Hammouda Sabbagh

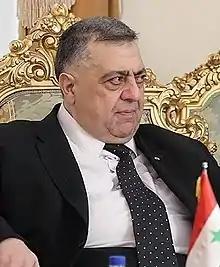
Sabbagh in 2017

Hammouda Youssef Sabbagh (born 10 February 1959) is a Syrian politician who served as Speaker of the People's Council of Syria from 28 September 2017 until 12 December 2024. He was the first Assyrian Christian to have held the post, and overall the second Christian to hold that post since Fares al-Khoury. He was elected speaker of parliament with 193 votes out of 252.